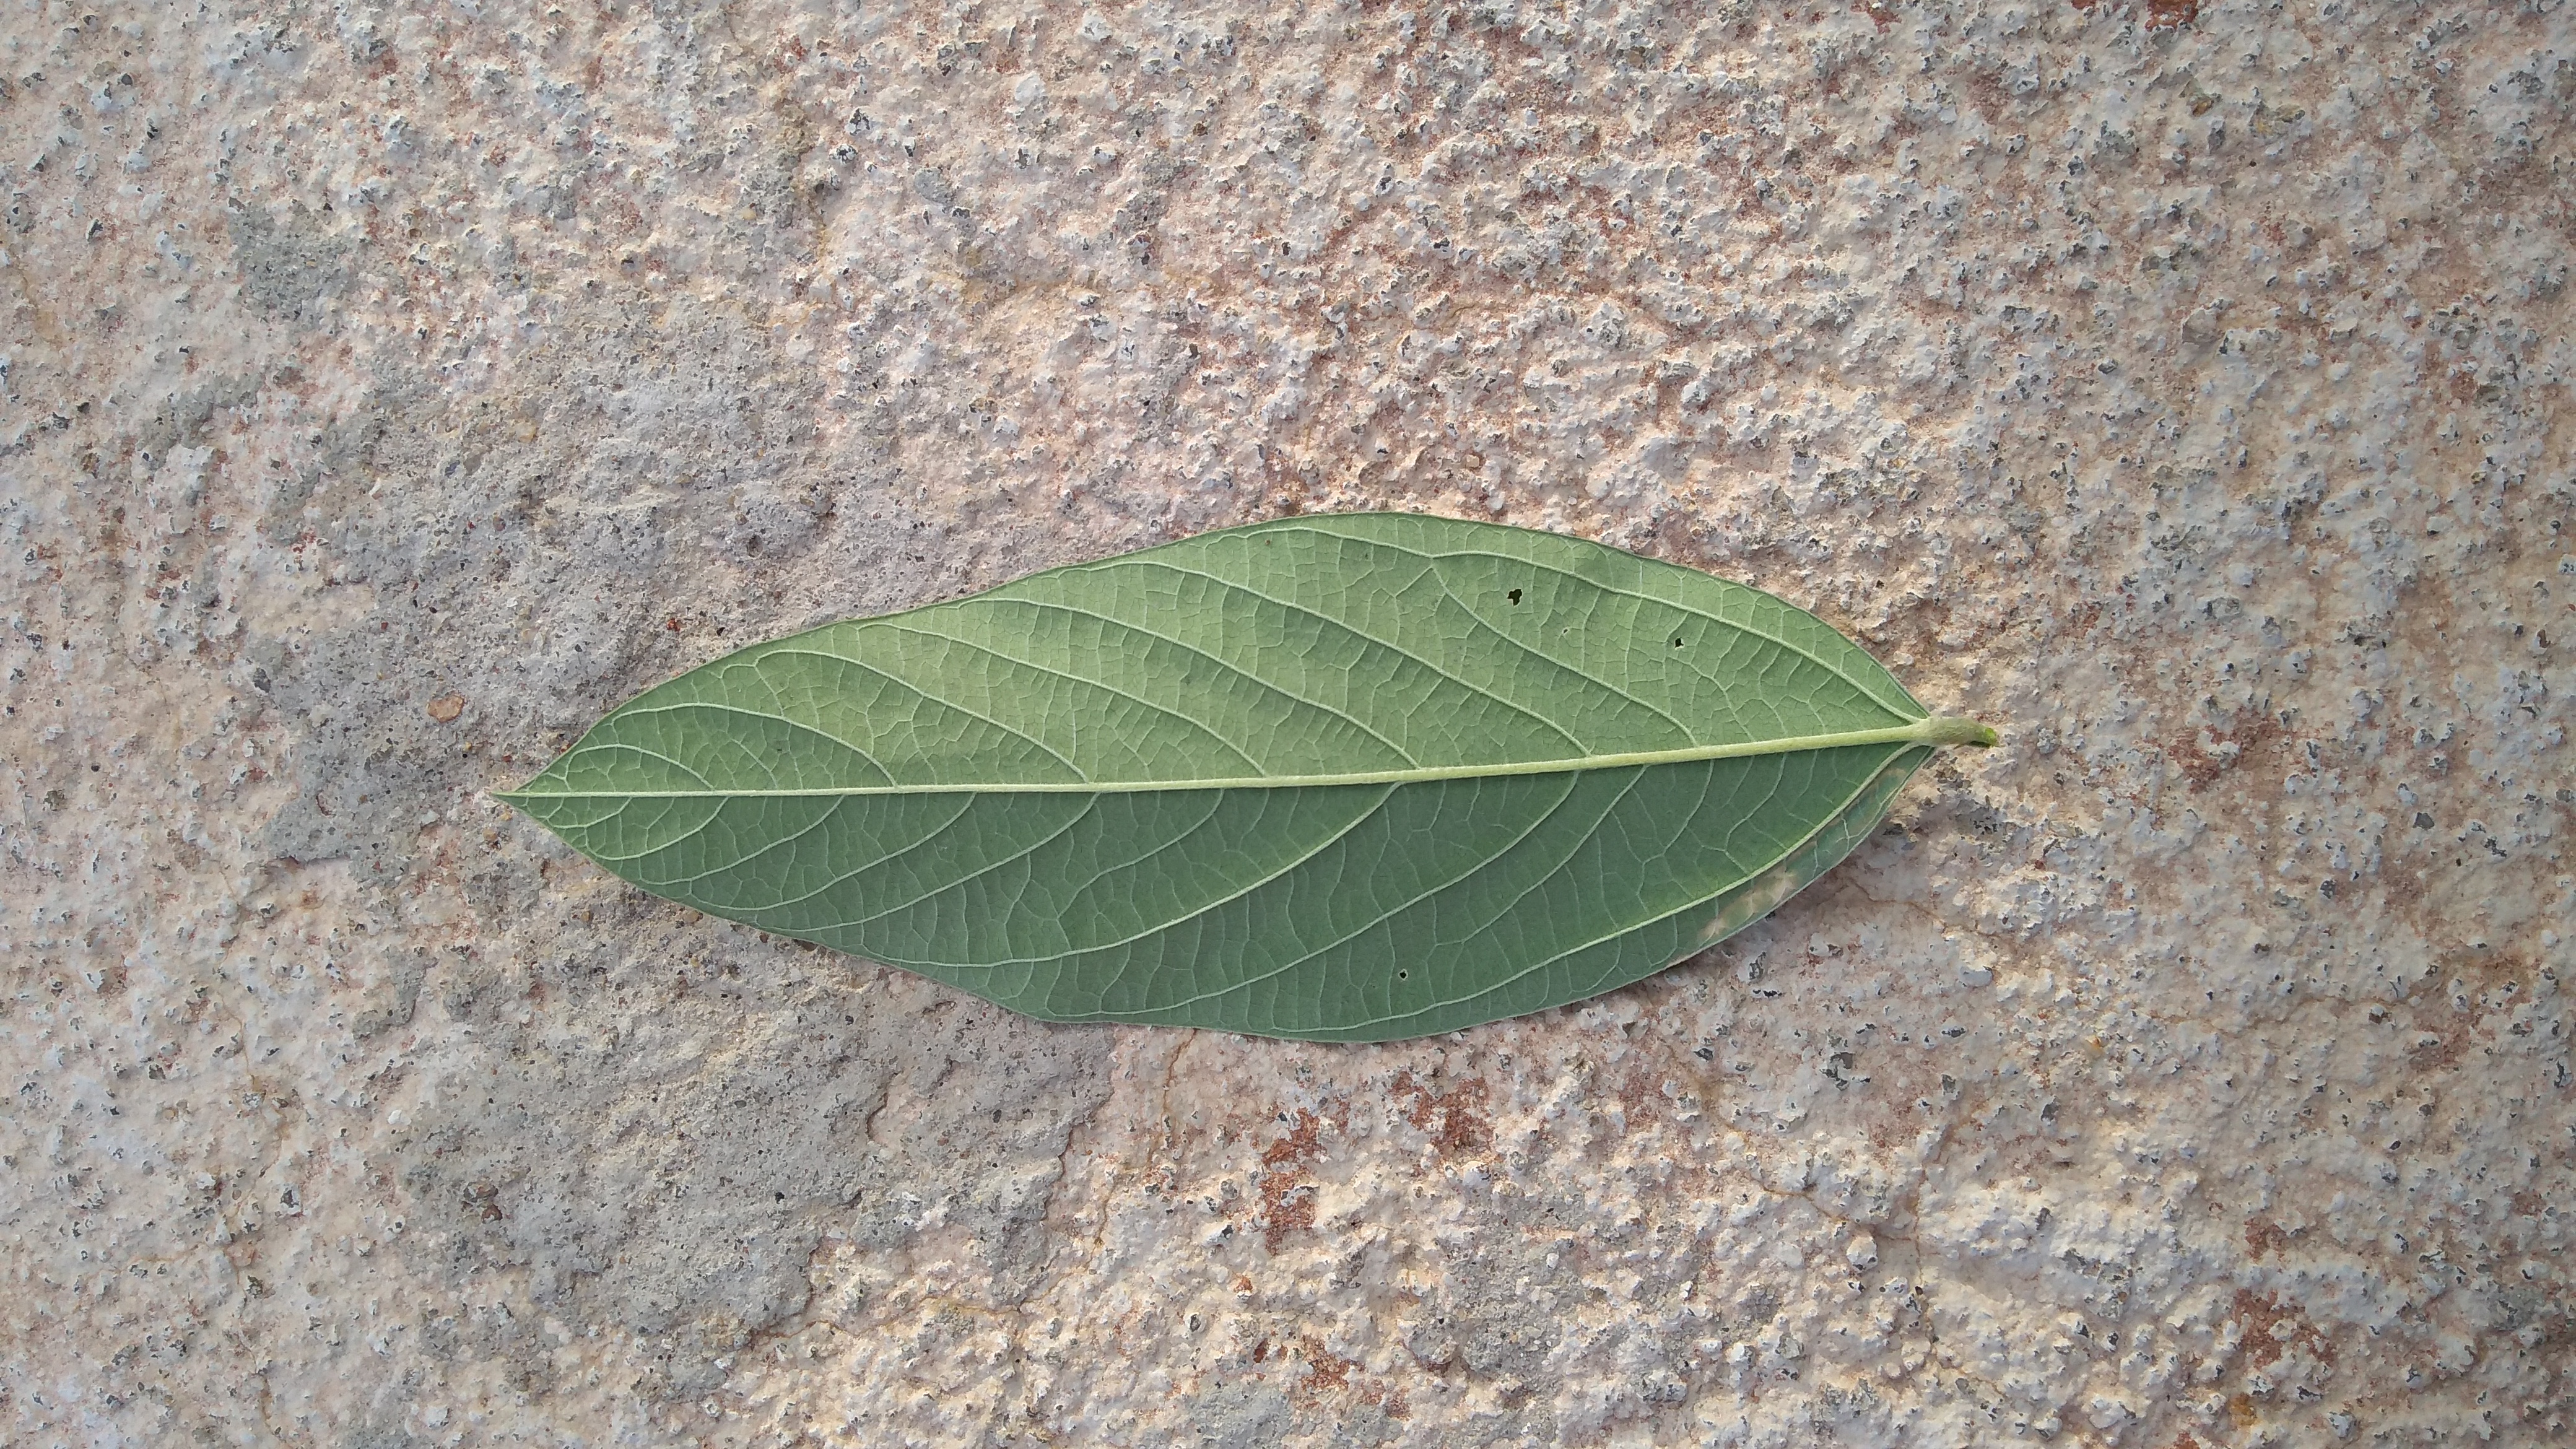
Plant: Pea